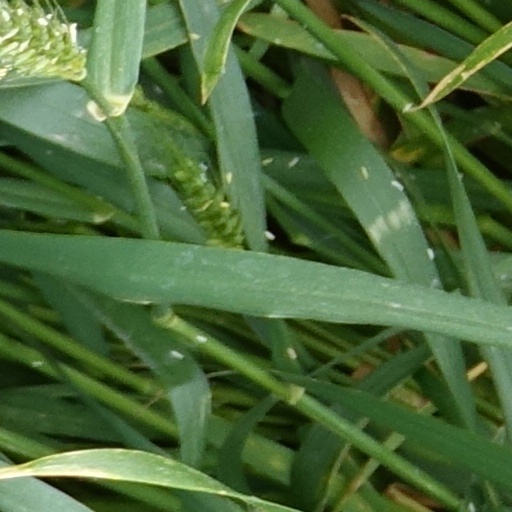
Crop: wheat